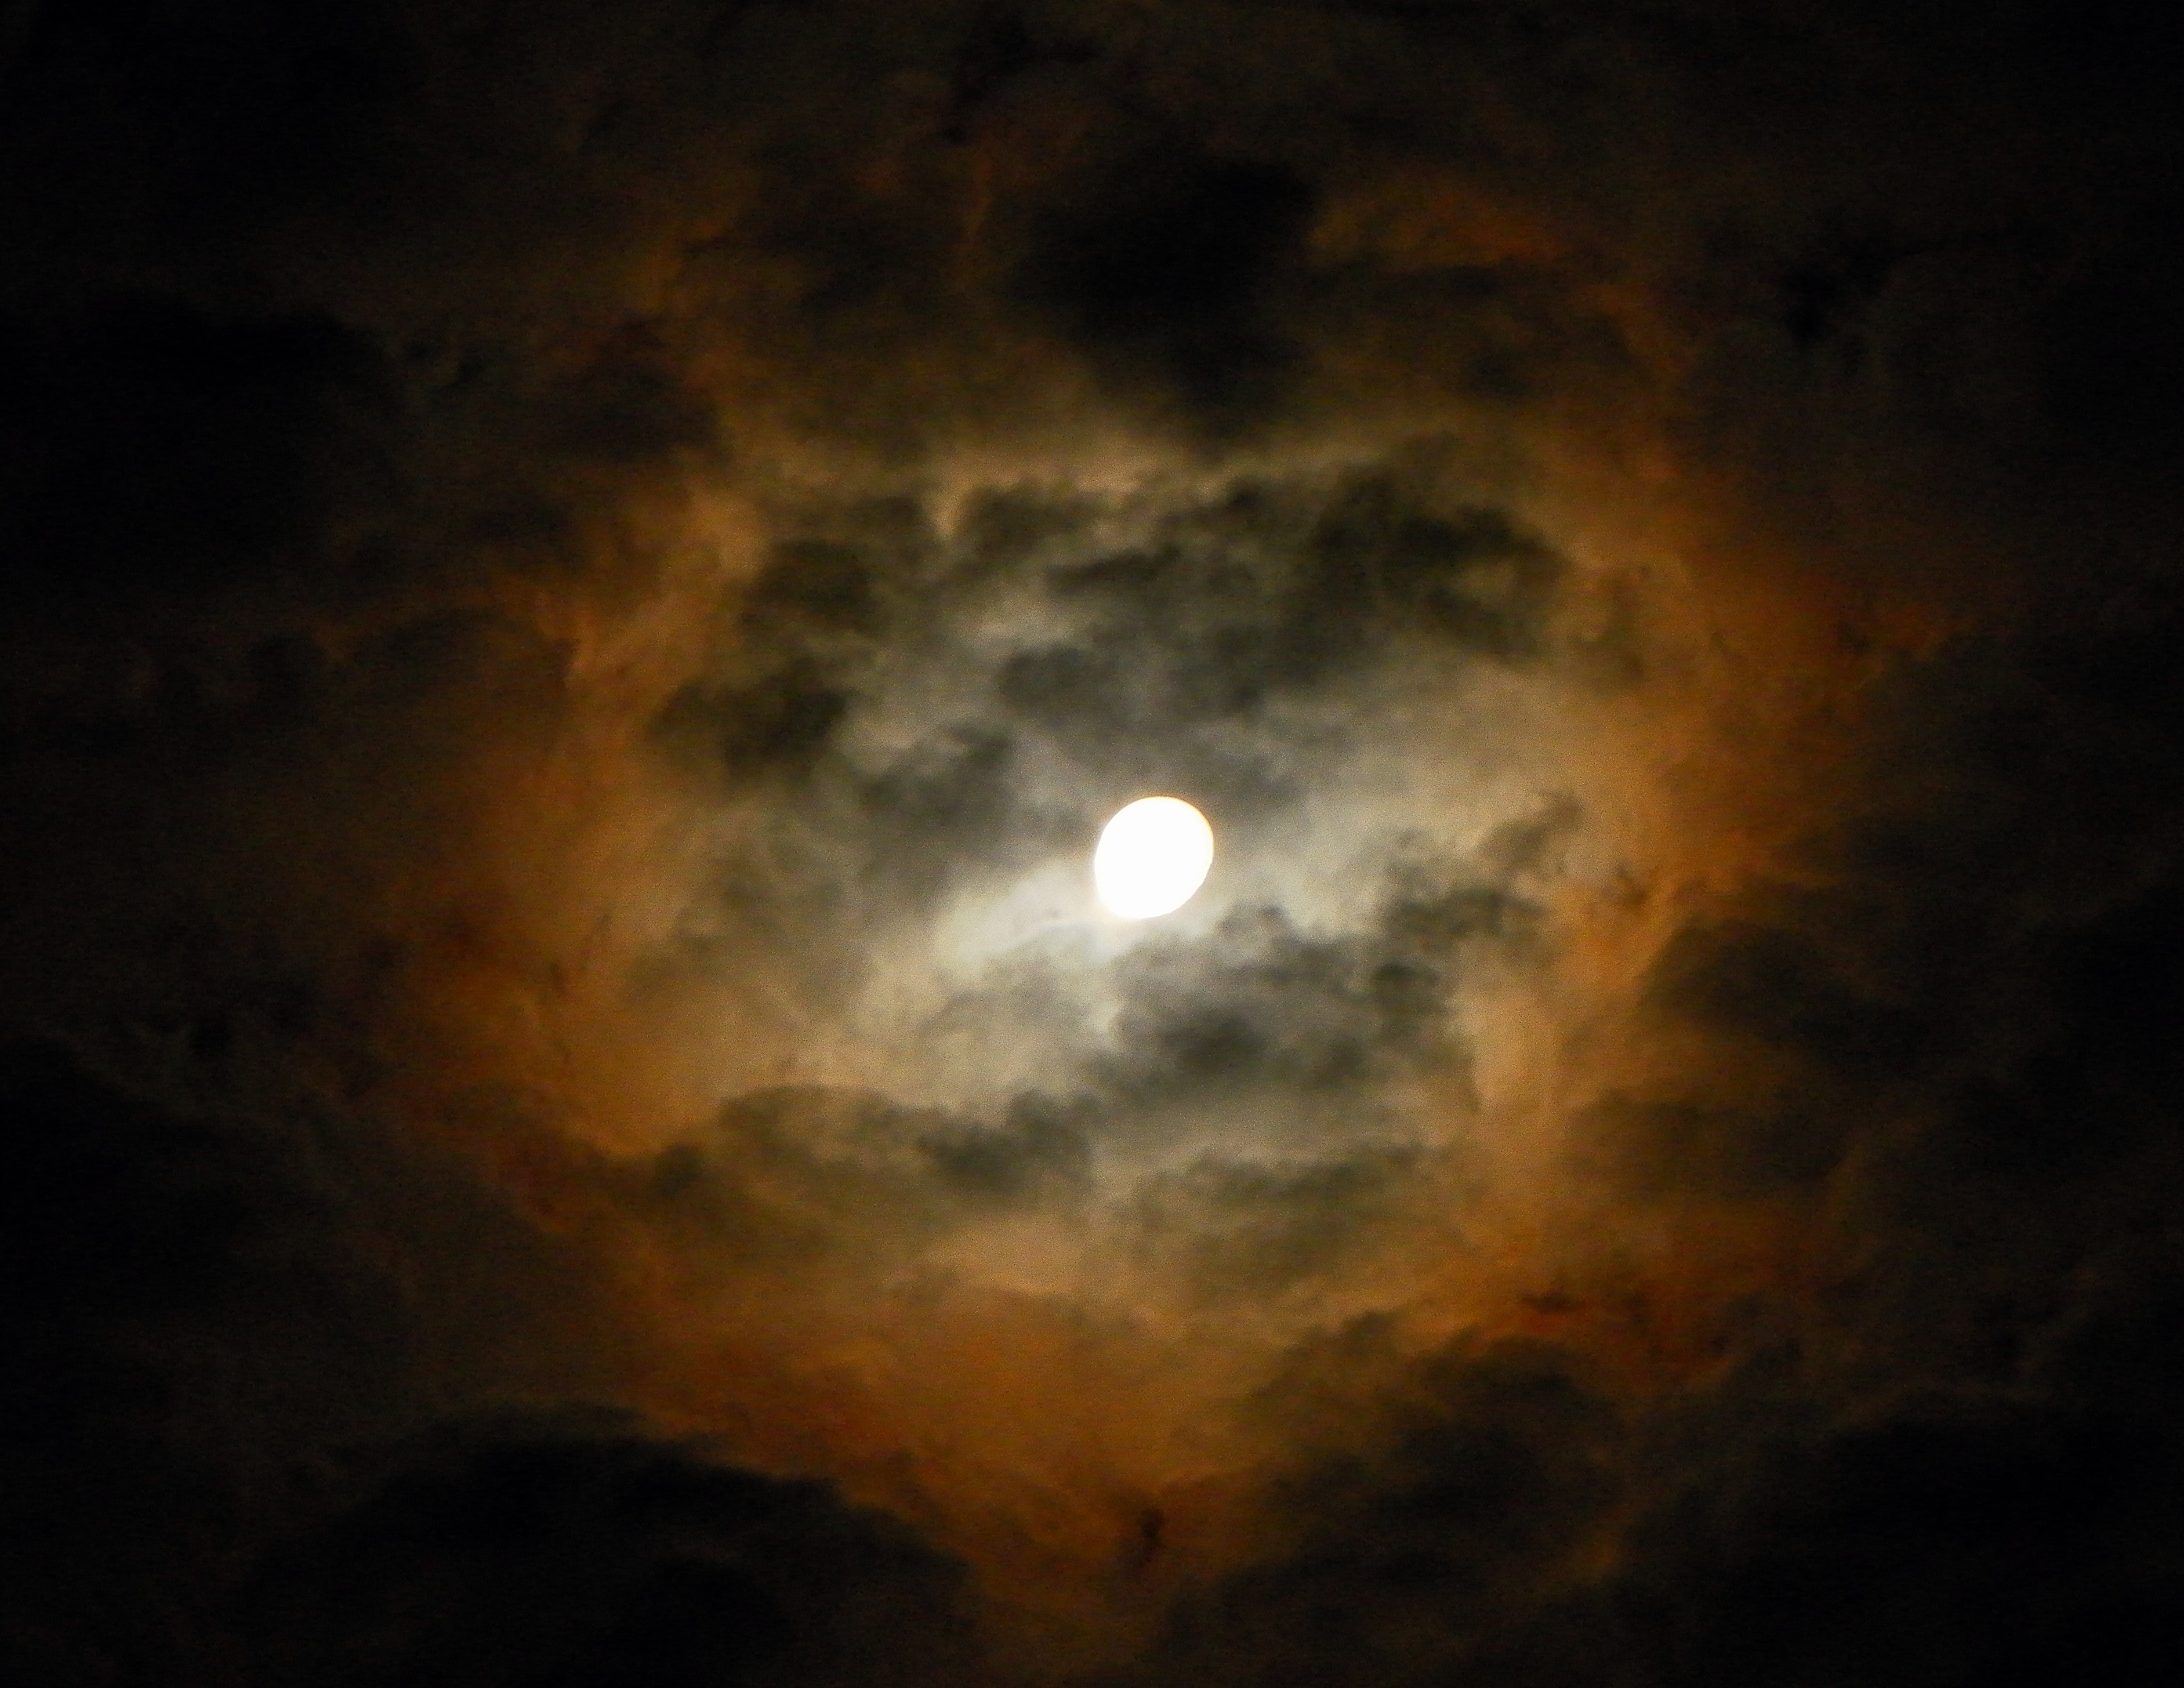
cloud, sky, sunlight, atmosphere, darkness, moon, full moon, moonlight, samsungwb5500, variossomeggl1, astronomical object